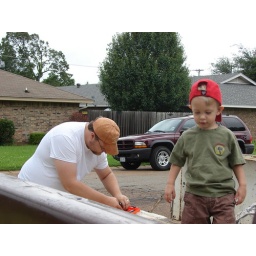
walking around in the bed of the truck while daddy works